Tolyatti

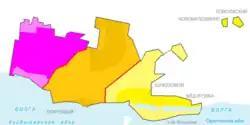
City divisions

Within the framework of administrative divisions, Tolyatti serves as the administrative center of Stavropolsky District, even though it is not a part of it. As an administrative division, it is incorporated separately as the city of oblast significance of Tolyatti—an administrative unit with the status equal to that of the districts. As a municipal division, the city of oblast significance of Tolyatti is incorporated as Tolyatti Urban Okrug.